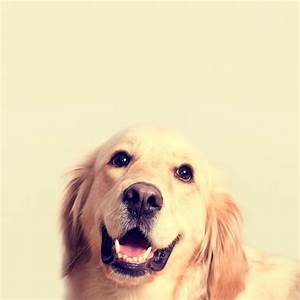
Label: cane